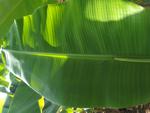
Label: healthy